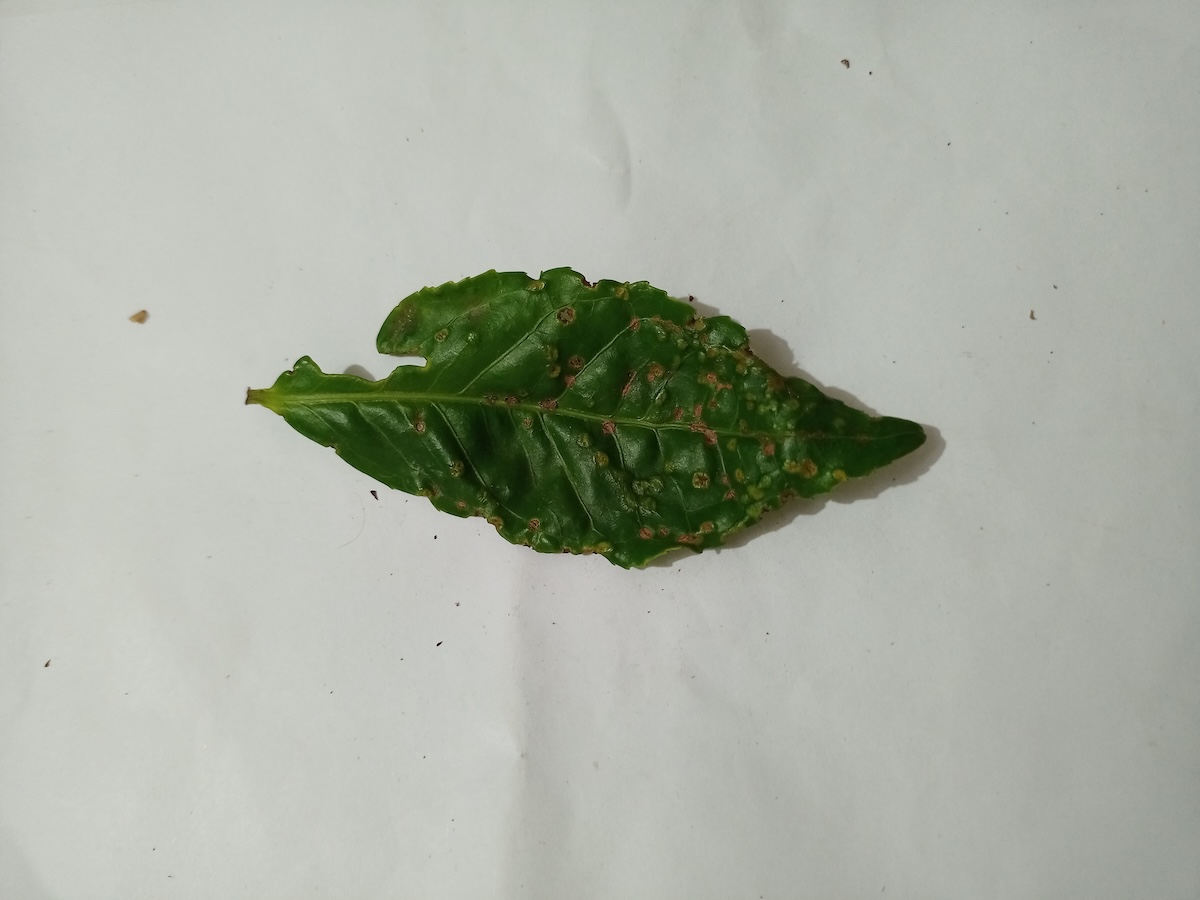
Label: Green mirid bug